Kemper Nomland

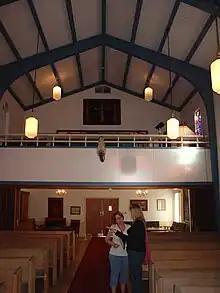
Norwegian Seamen's Church, San Pedro

Kemper Nomland Jr. (May 8, 1919 - December 25, 2009) was a modernist architect in Los Angeles, California and part of a father-son architectural team with his father Kemper Nomland, Sr.